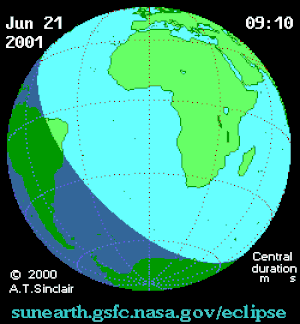
L'éclipse solaire du 21 juin 2001 est une éclipse solaire totale.